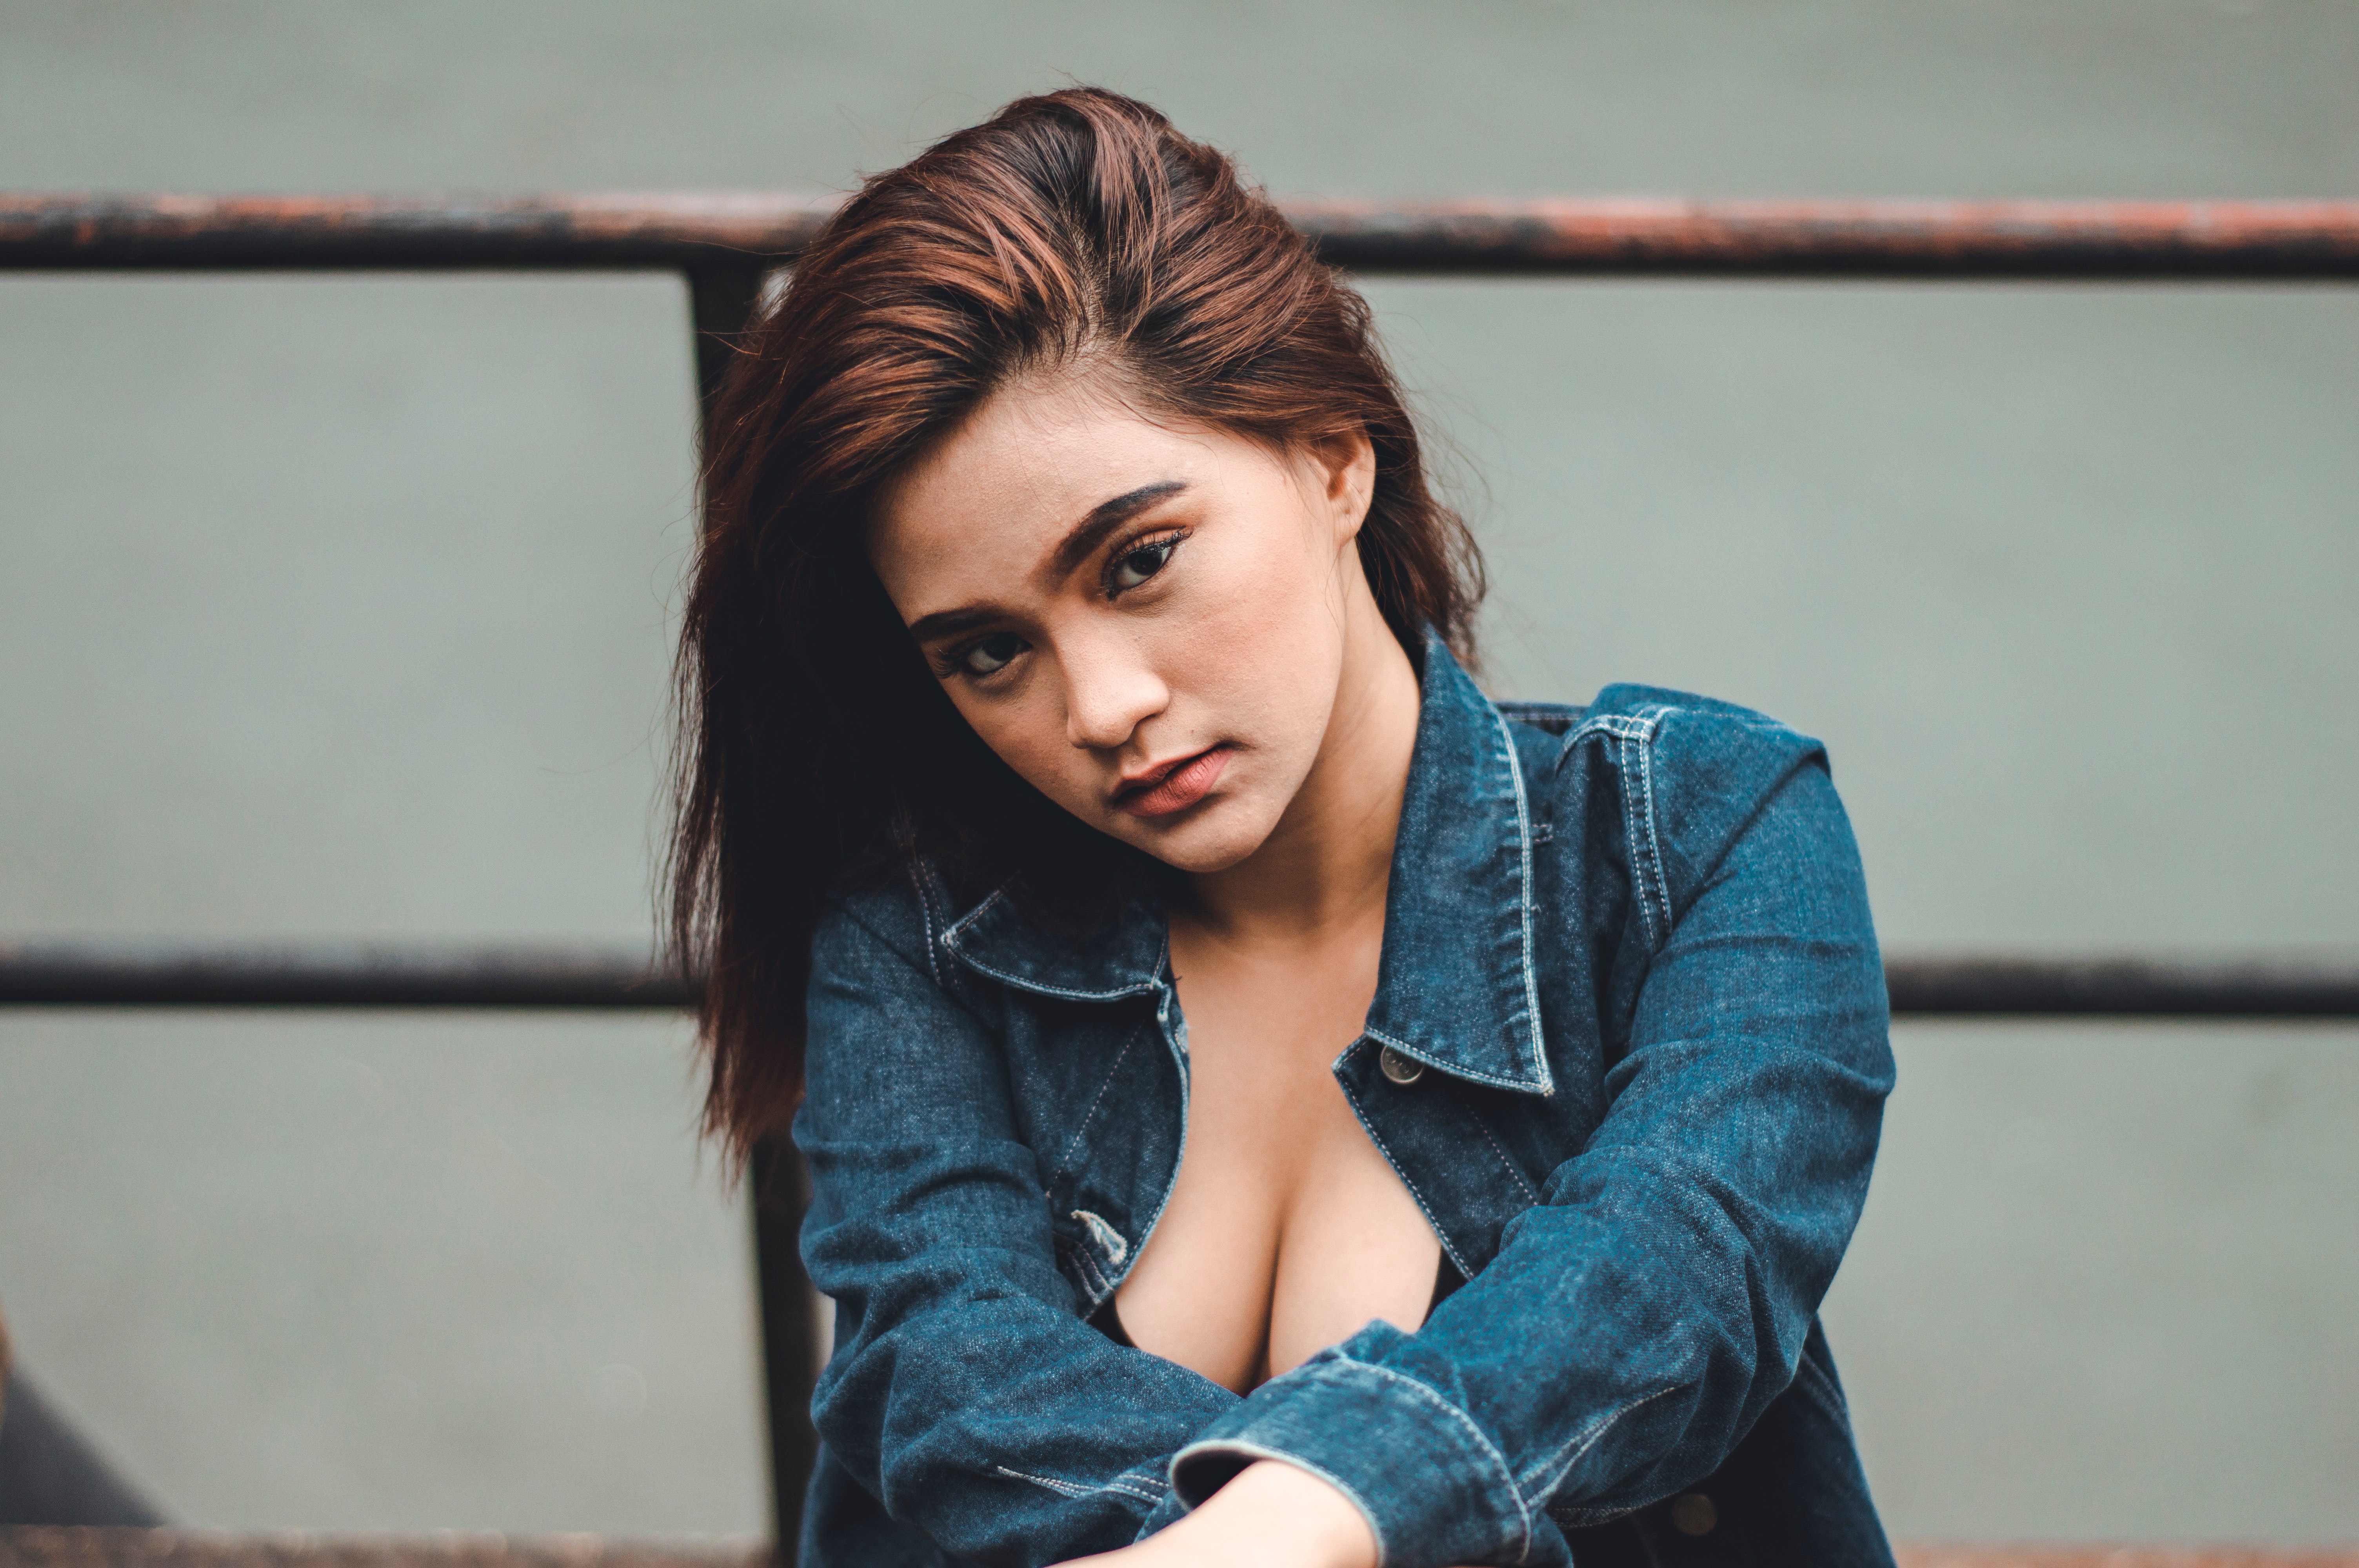
hair, face, beauty, hairstyle, lip, eye, photo shoot, fashion, long hair, photography, model, brown hair, sitting, jeans, portrait photography, portrait, denim, flash photography, jacket, top, black hair